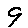
Label: 9